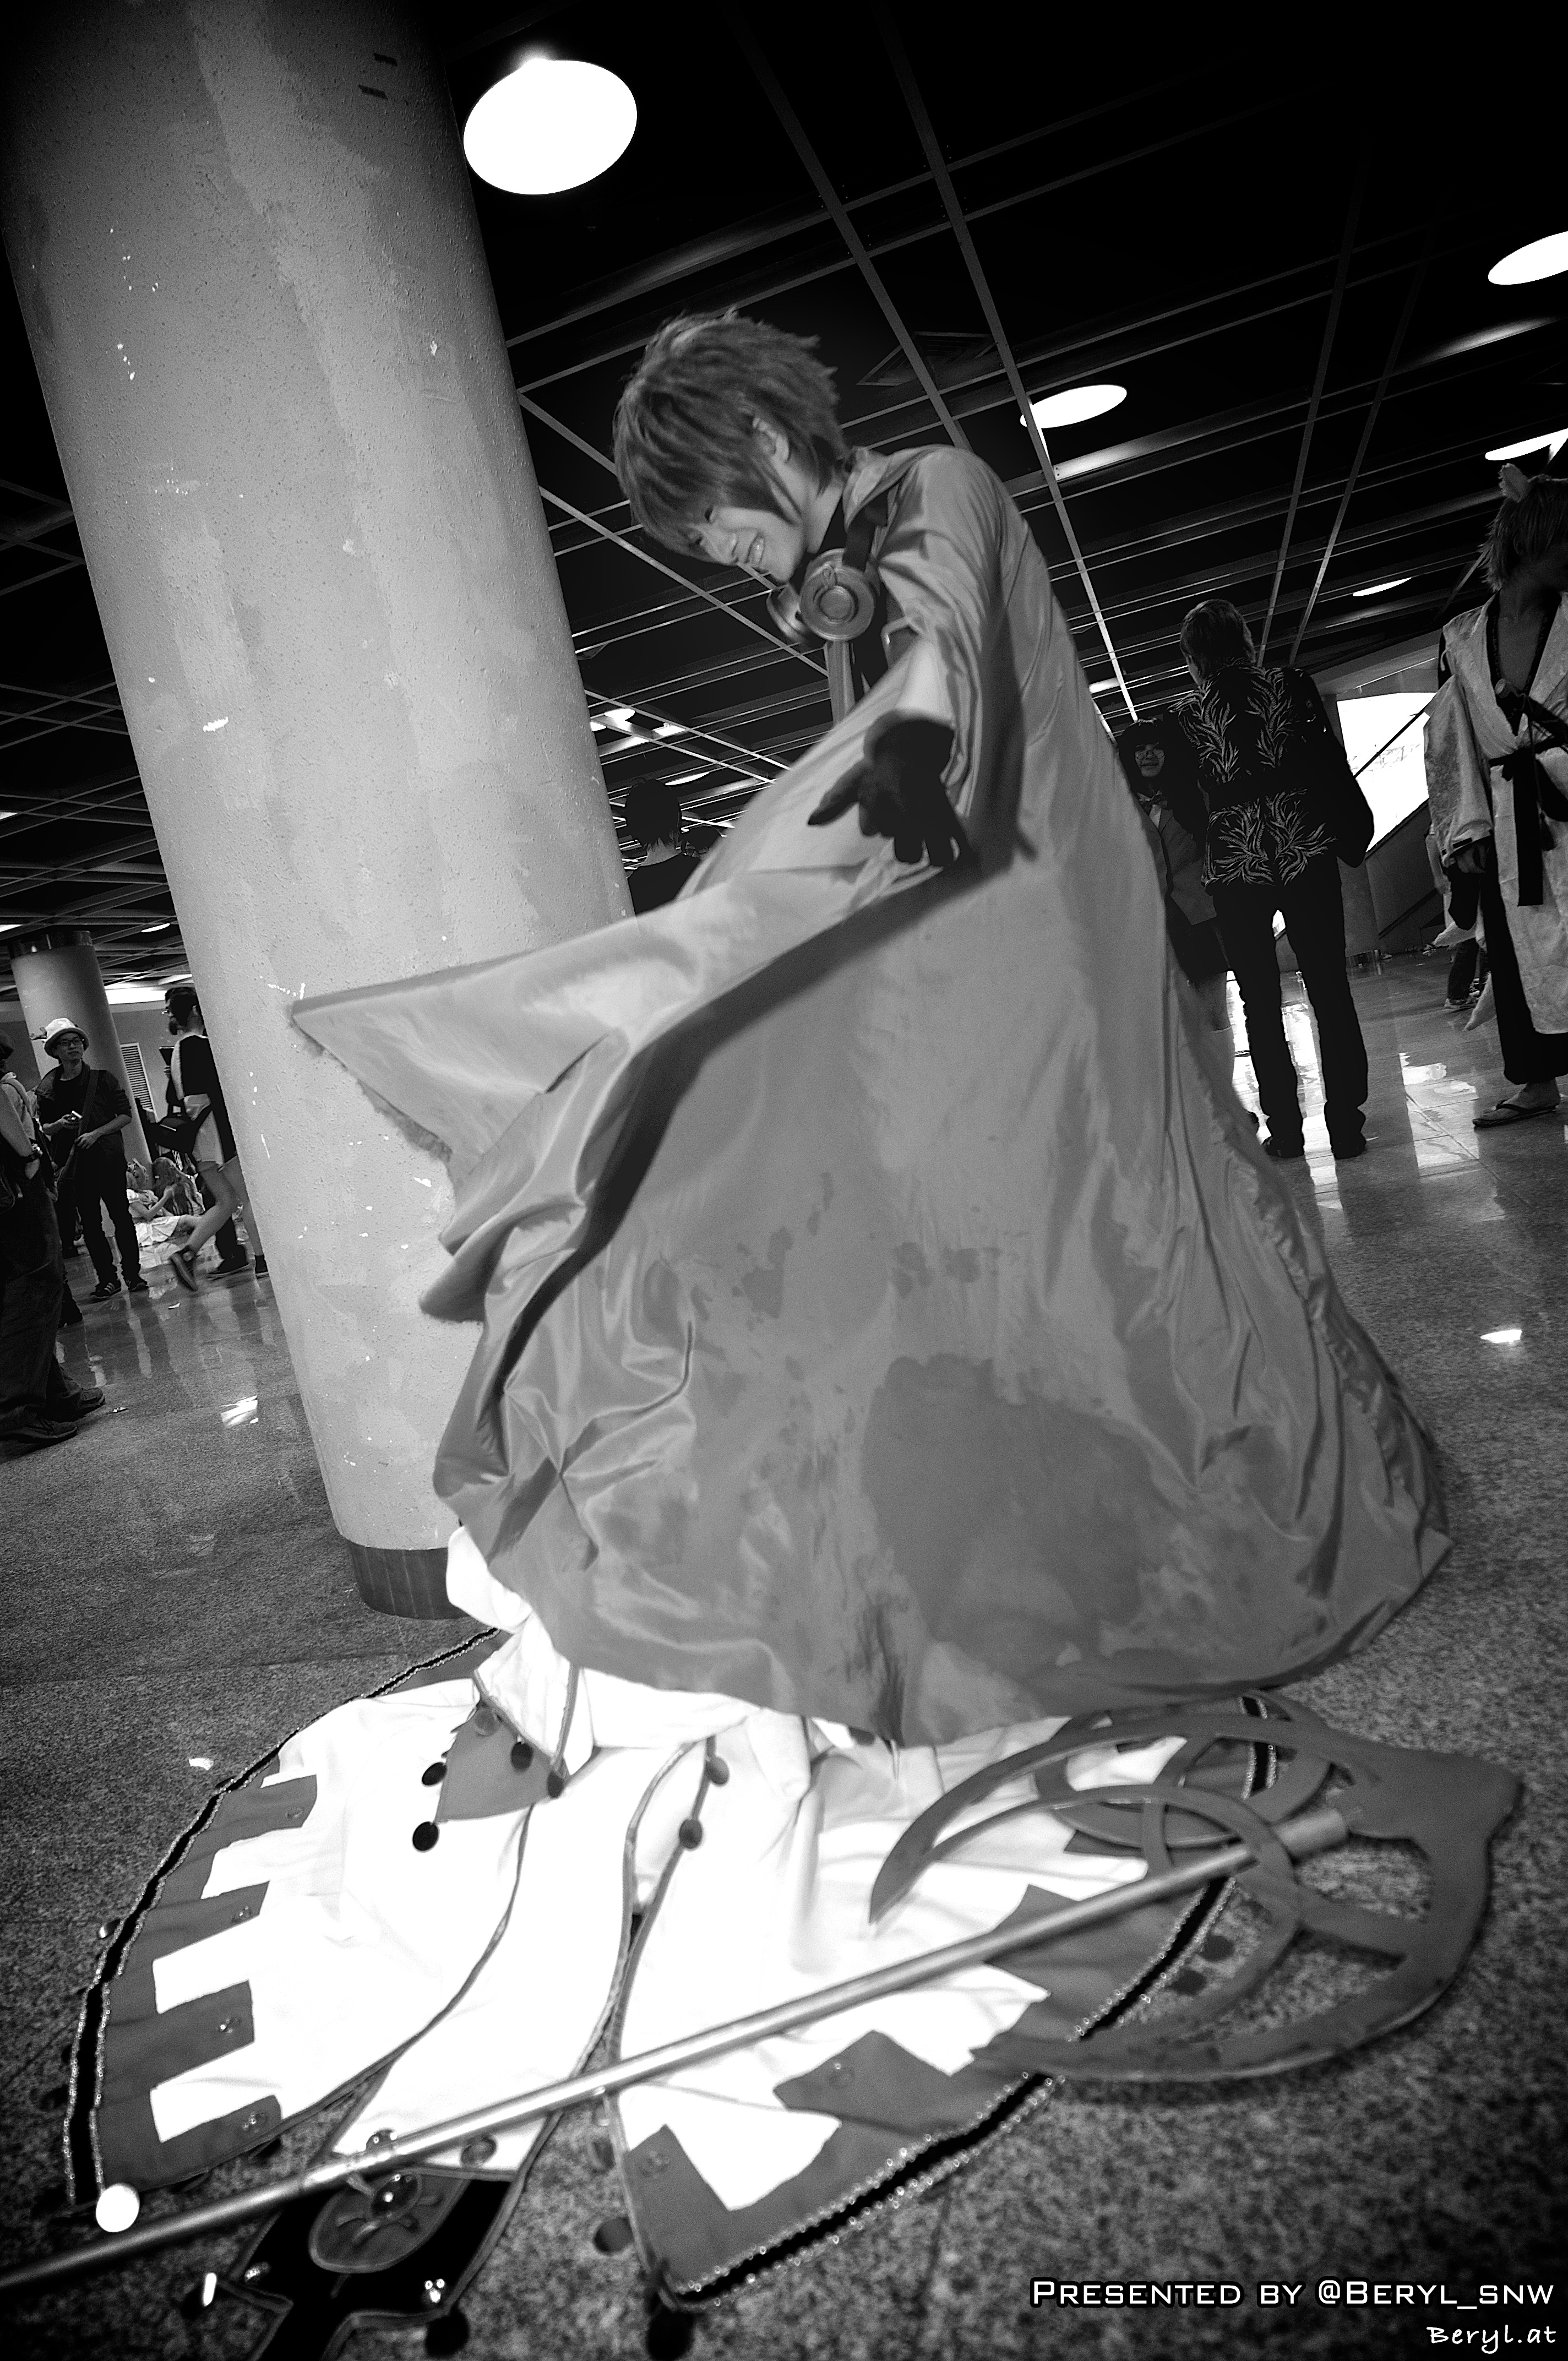
black and white, girl, white, photography, game, cute, fashion, black, monochrome, cosplay, girls, japanese, photograph, costume, games, anime, comic, comiccon, cos, con, monochrome photography, film noir